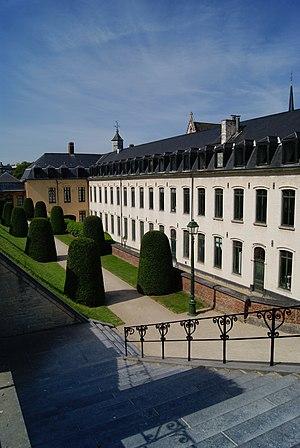
L'École nationale supérieure des arts visuels de La Cambre, ou La Cambre arts visuels, est l’une des principales écoles d’art et de design de Belgique. Elle a été fondée en 1927 sous l'appellation d'Institut supérieur des arts décoratifs par l'architecte et décorateur Henry Van de Velde.